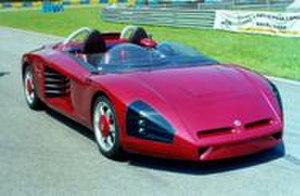
Bizzarrini S.p.A. était un fabricant italien d'automobiles dans les années 1960, fondé par l'ancien ingénieur d'Alfa Romeo, Ferrari et ISO, Giotto Bizzarrini. La société a construit un petit nombre de voitures de sport et de course très développées et avancées avant d'échouer en 1969. Parmi les modèles remarquables on trouve la 5300 GT Strada et la P538S.